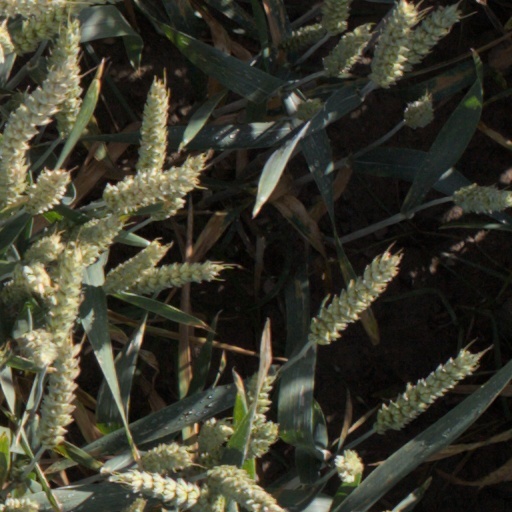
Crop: wheat